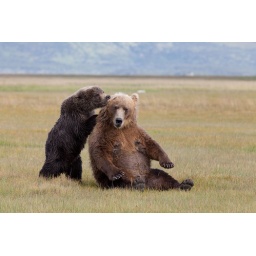
Wild brown bears photographed in Katmai NP in Alaska, 2010.